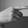
ASL letter: G